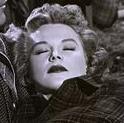
Age: 29